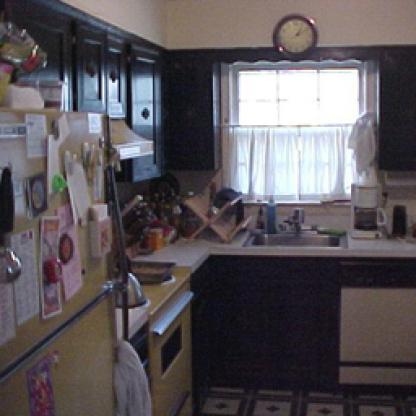
Scene: Indoor